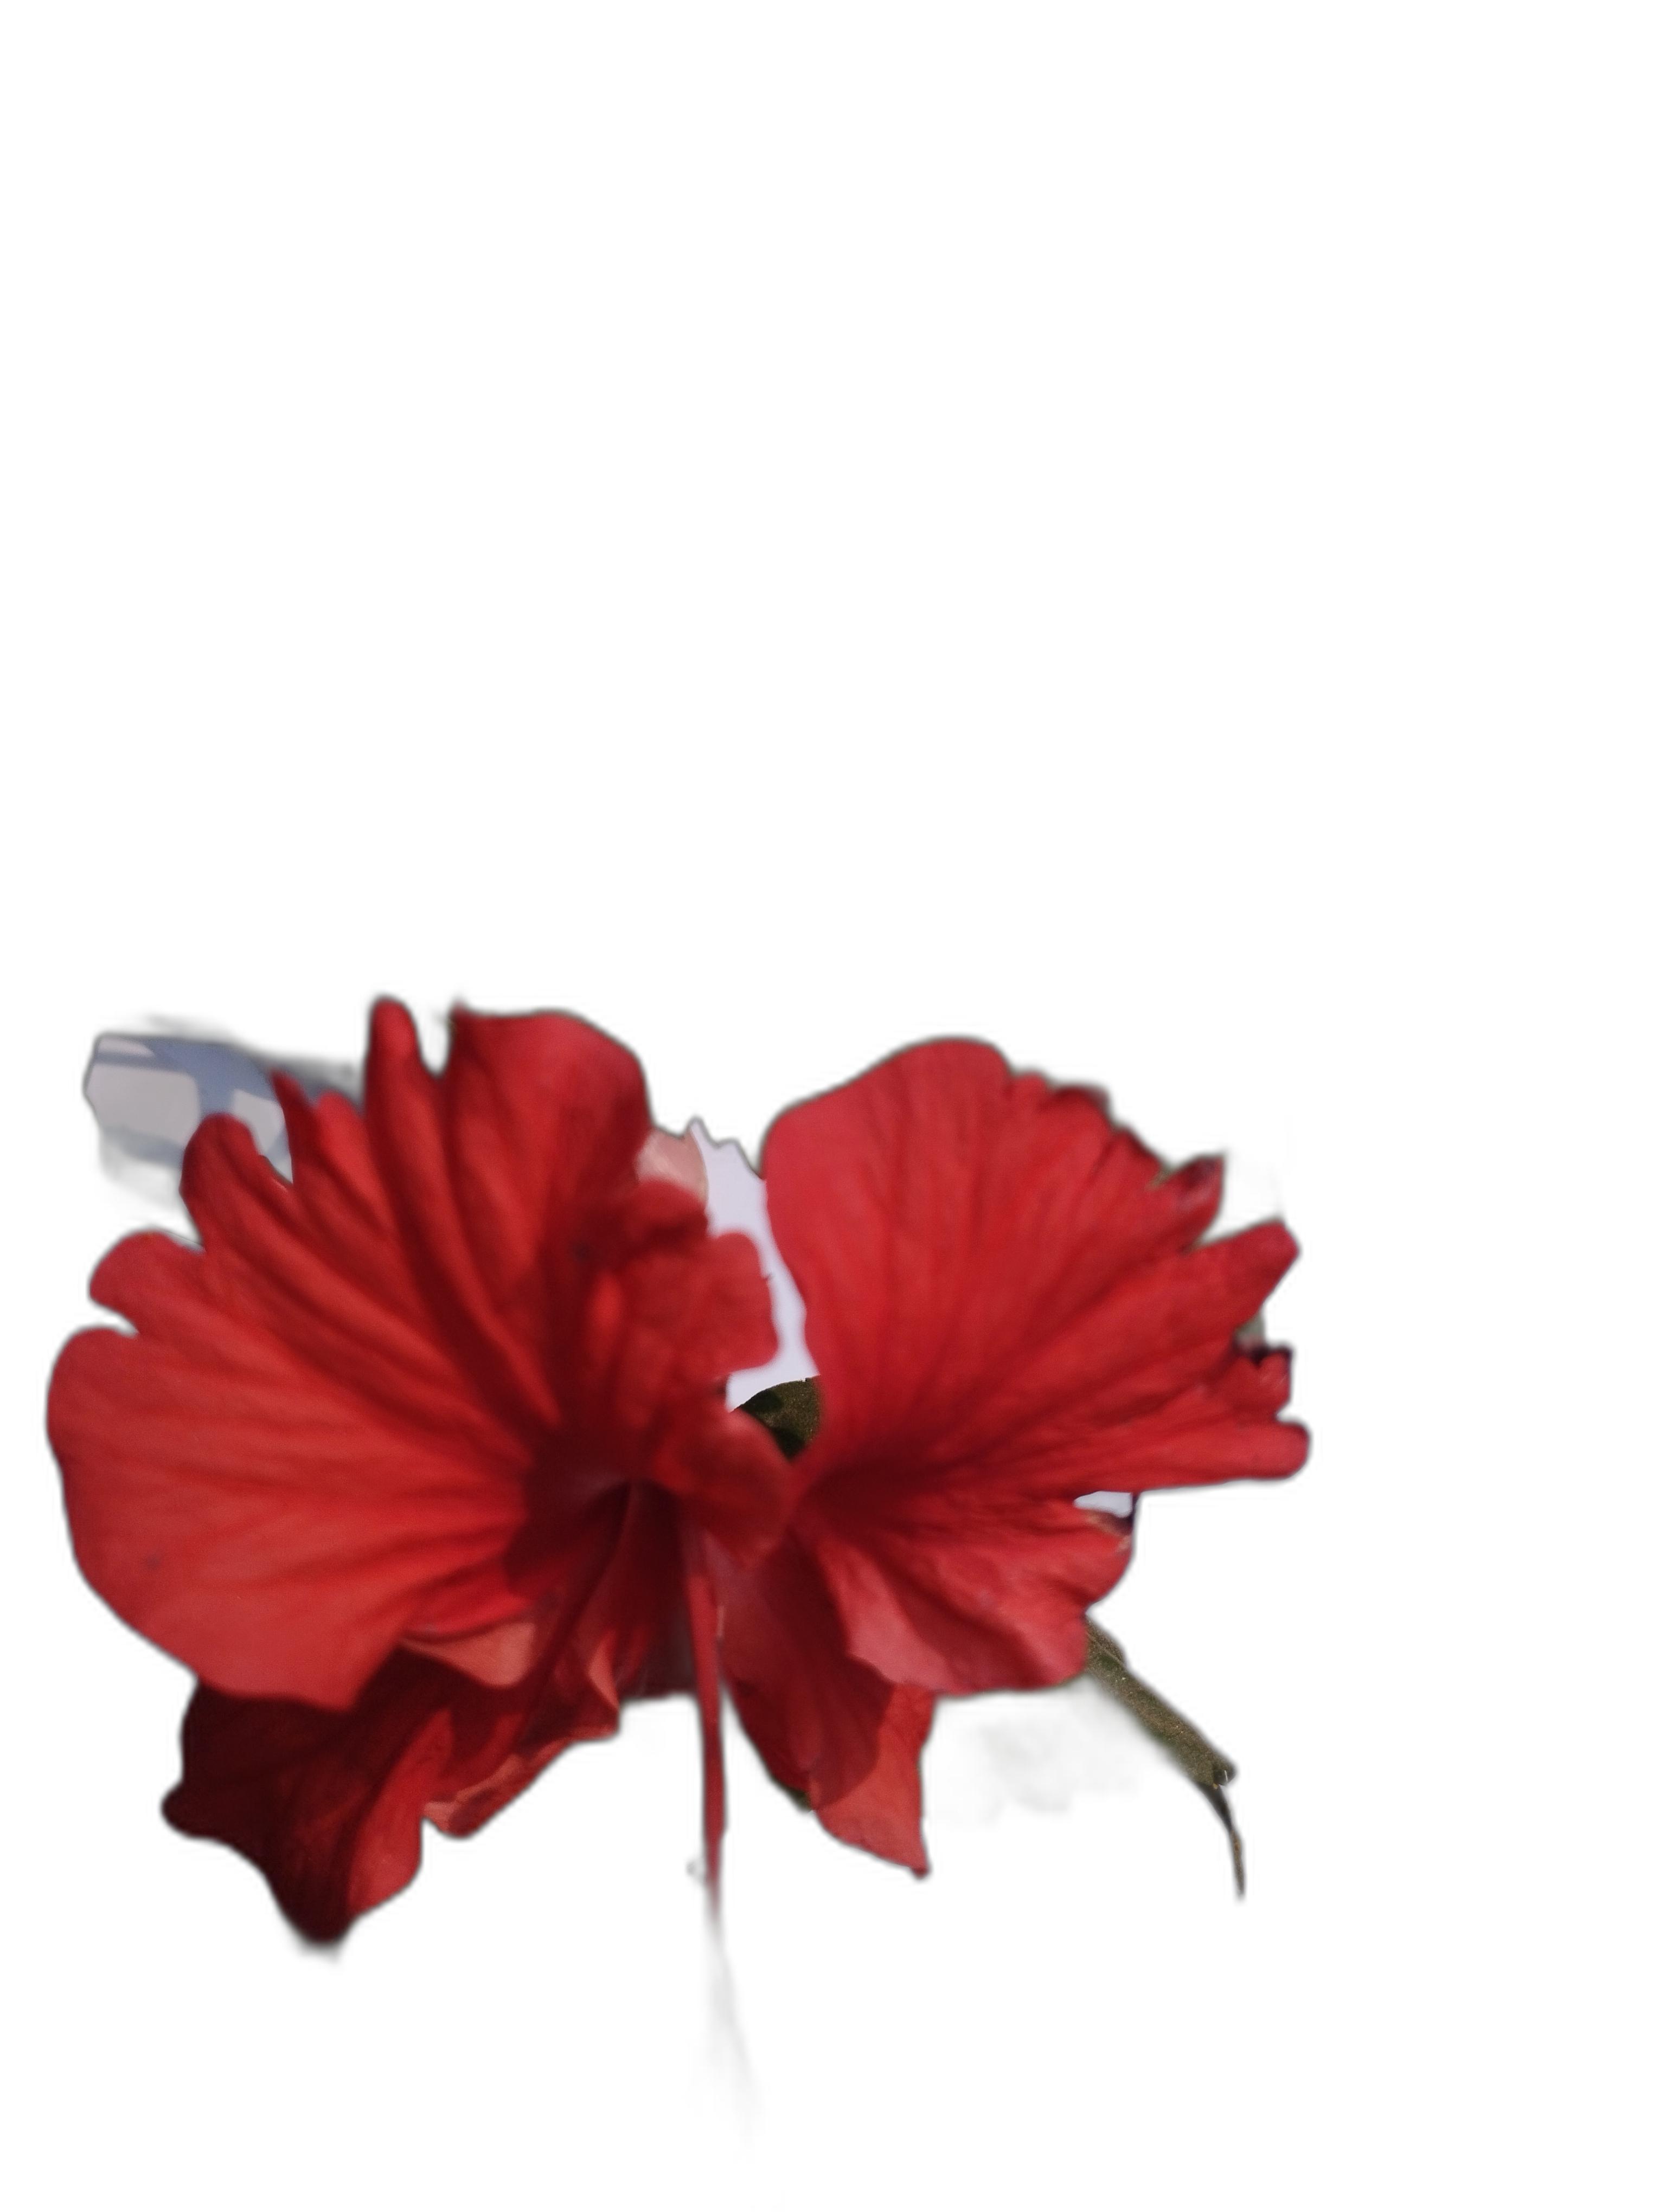
Label: Hibiscus